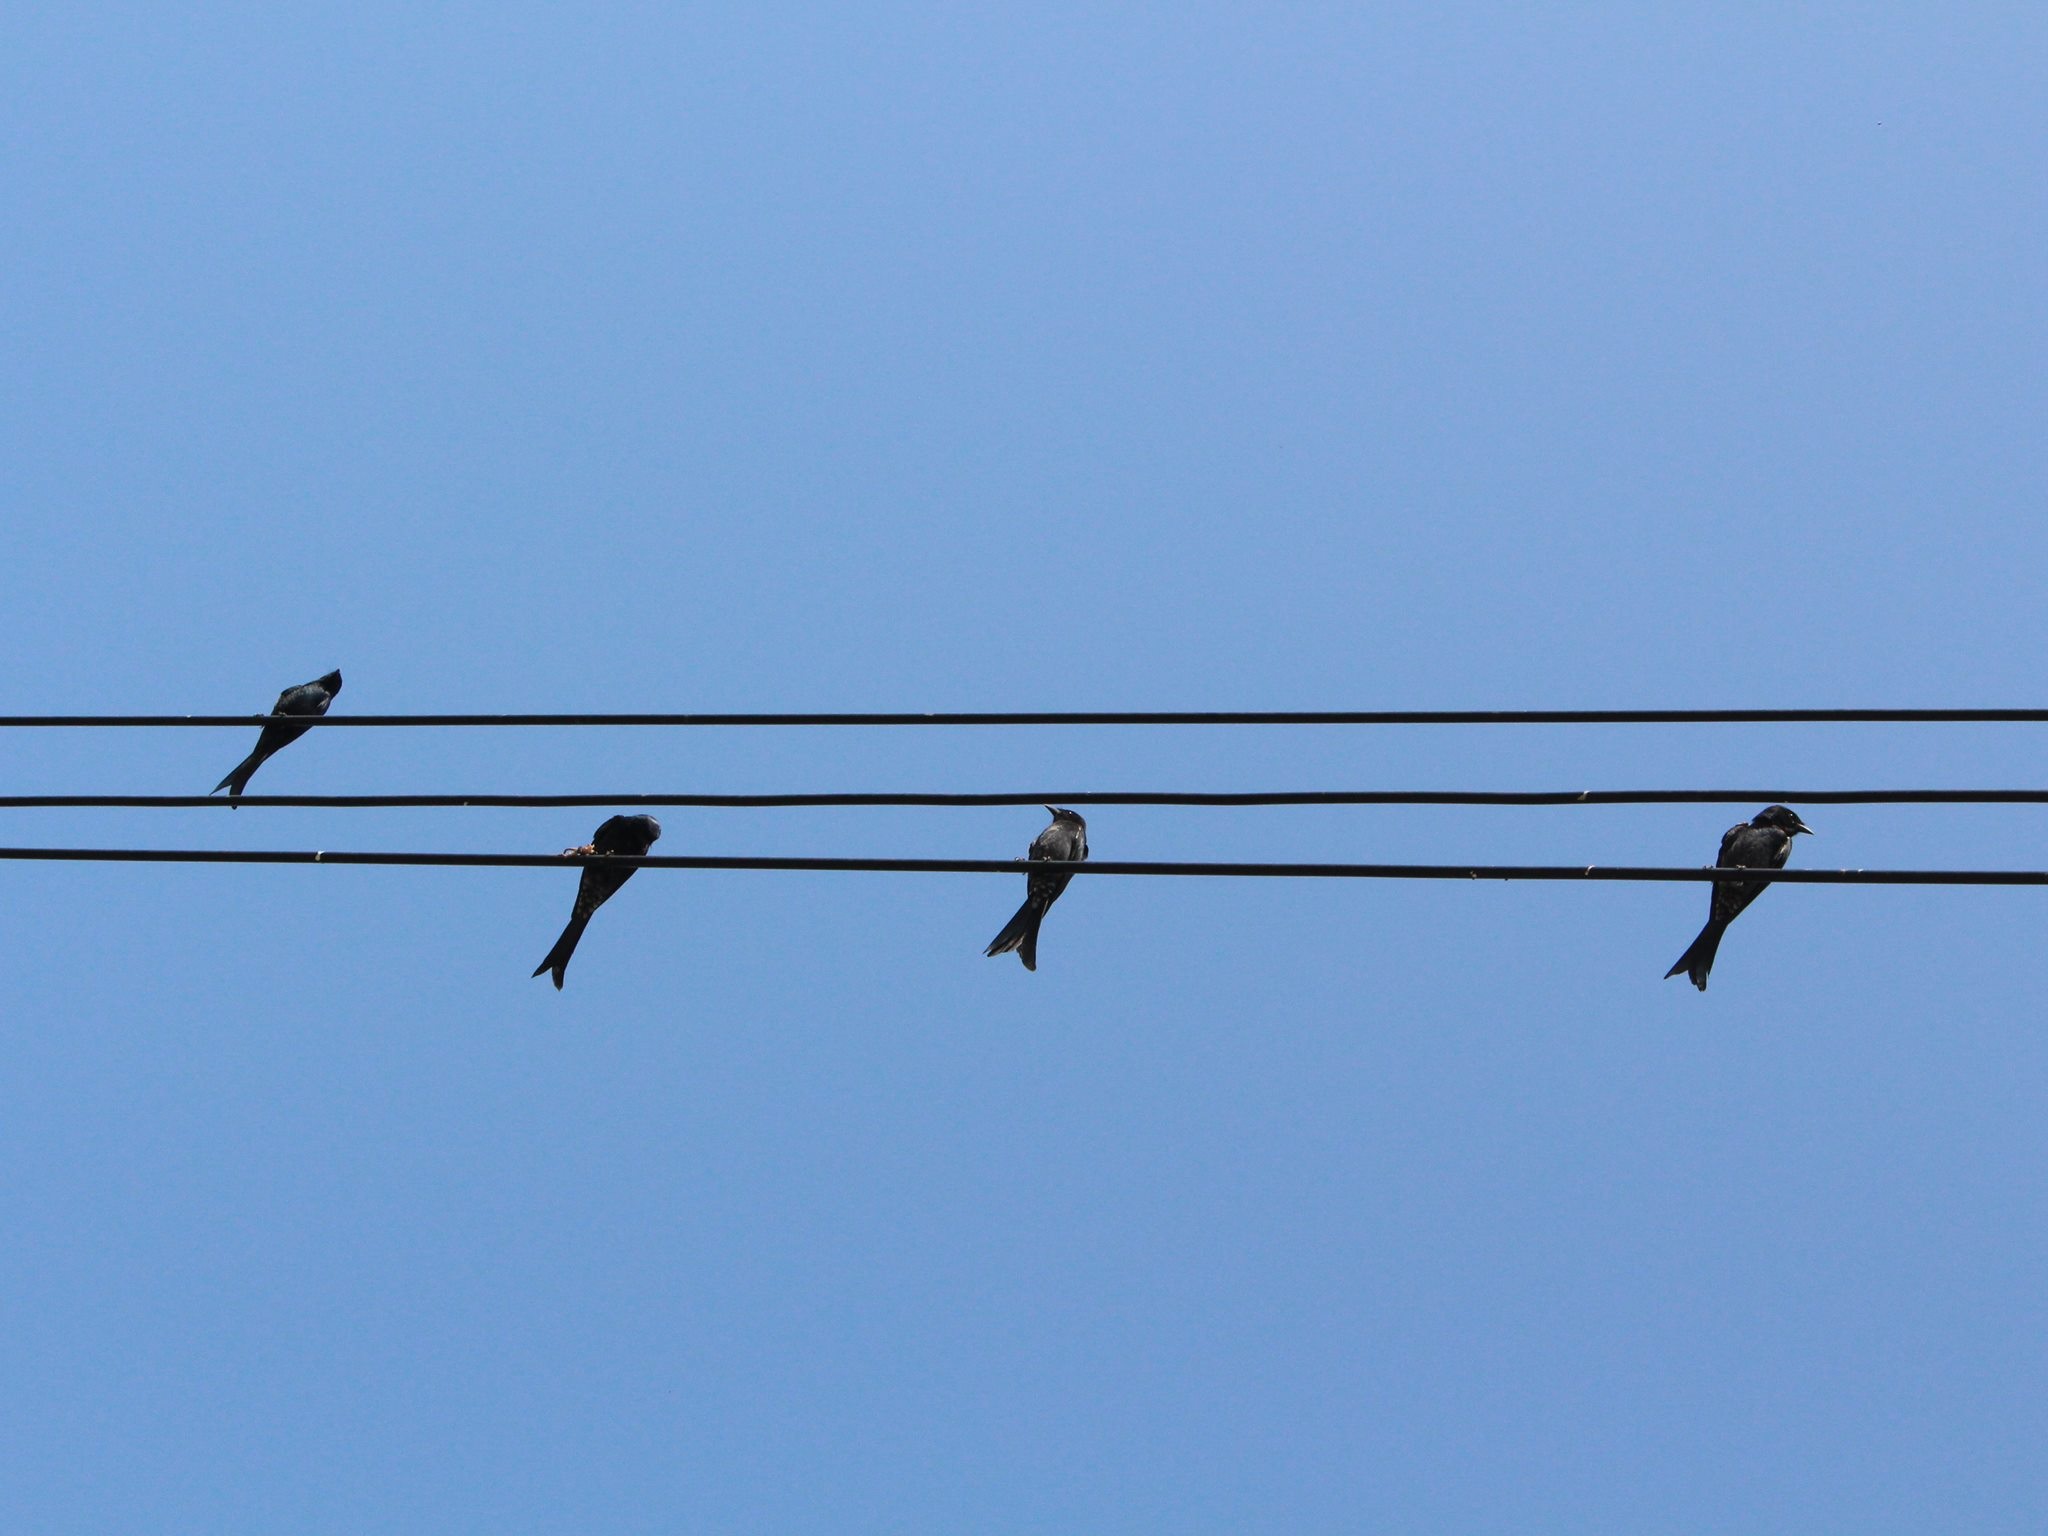
bird, wing, fence, sky, airplane, line, mast, bird migration, outdoor structure, perching bird, animal migration, wiring hardness